Answer in natural language. Is blue velvet threeseater sofa (highlighted by a red box) further away or in front of gray modern armchair (highlighted by a blue box)? Choose between the following options: in front or further away
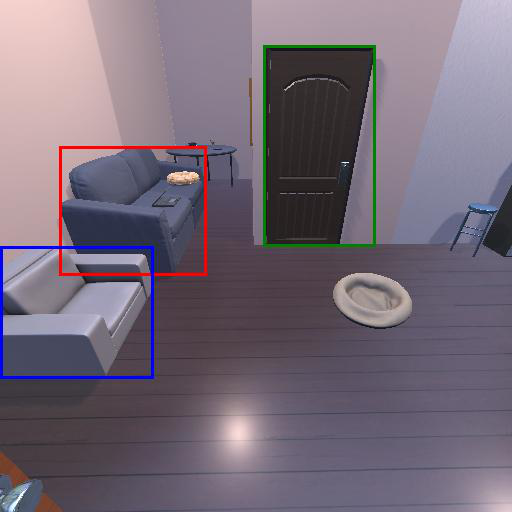
<answer>further away</answer>